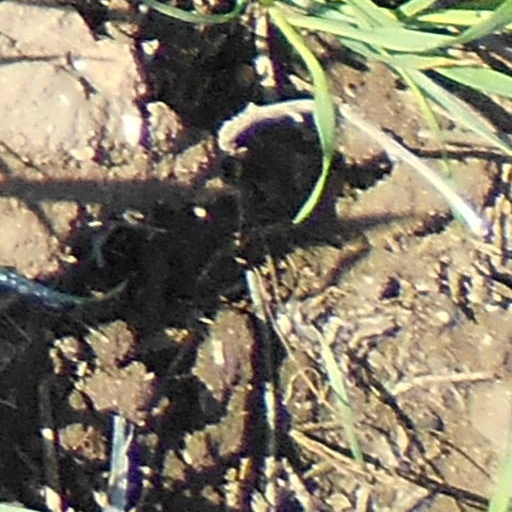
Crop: wheat